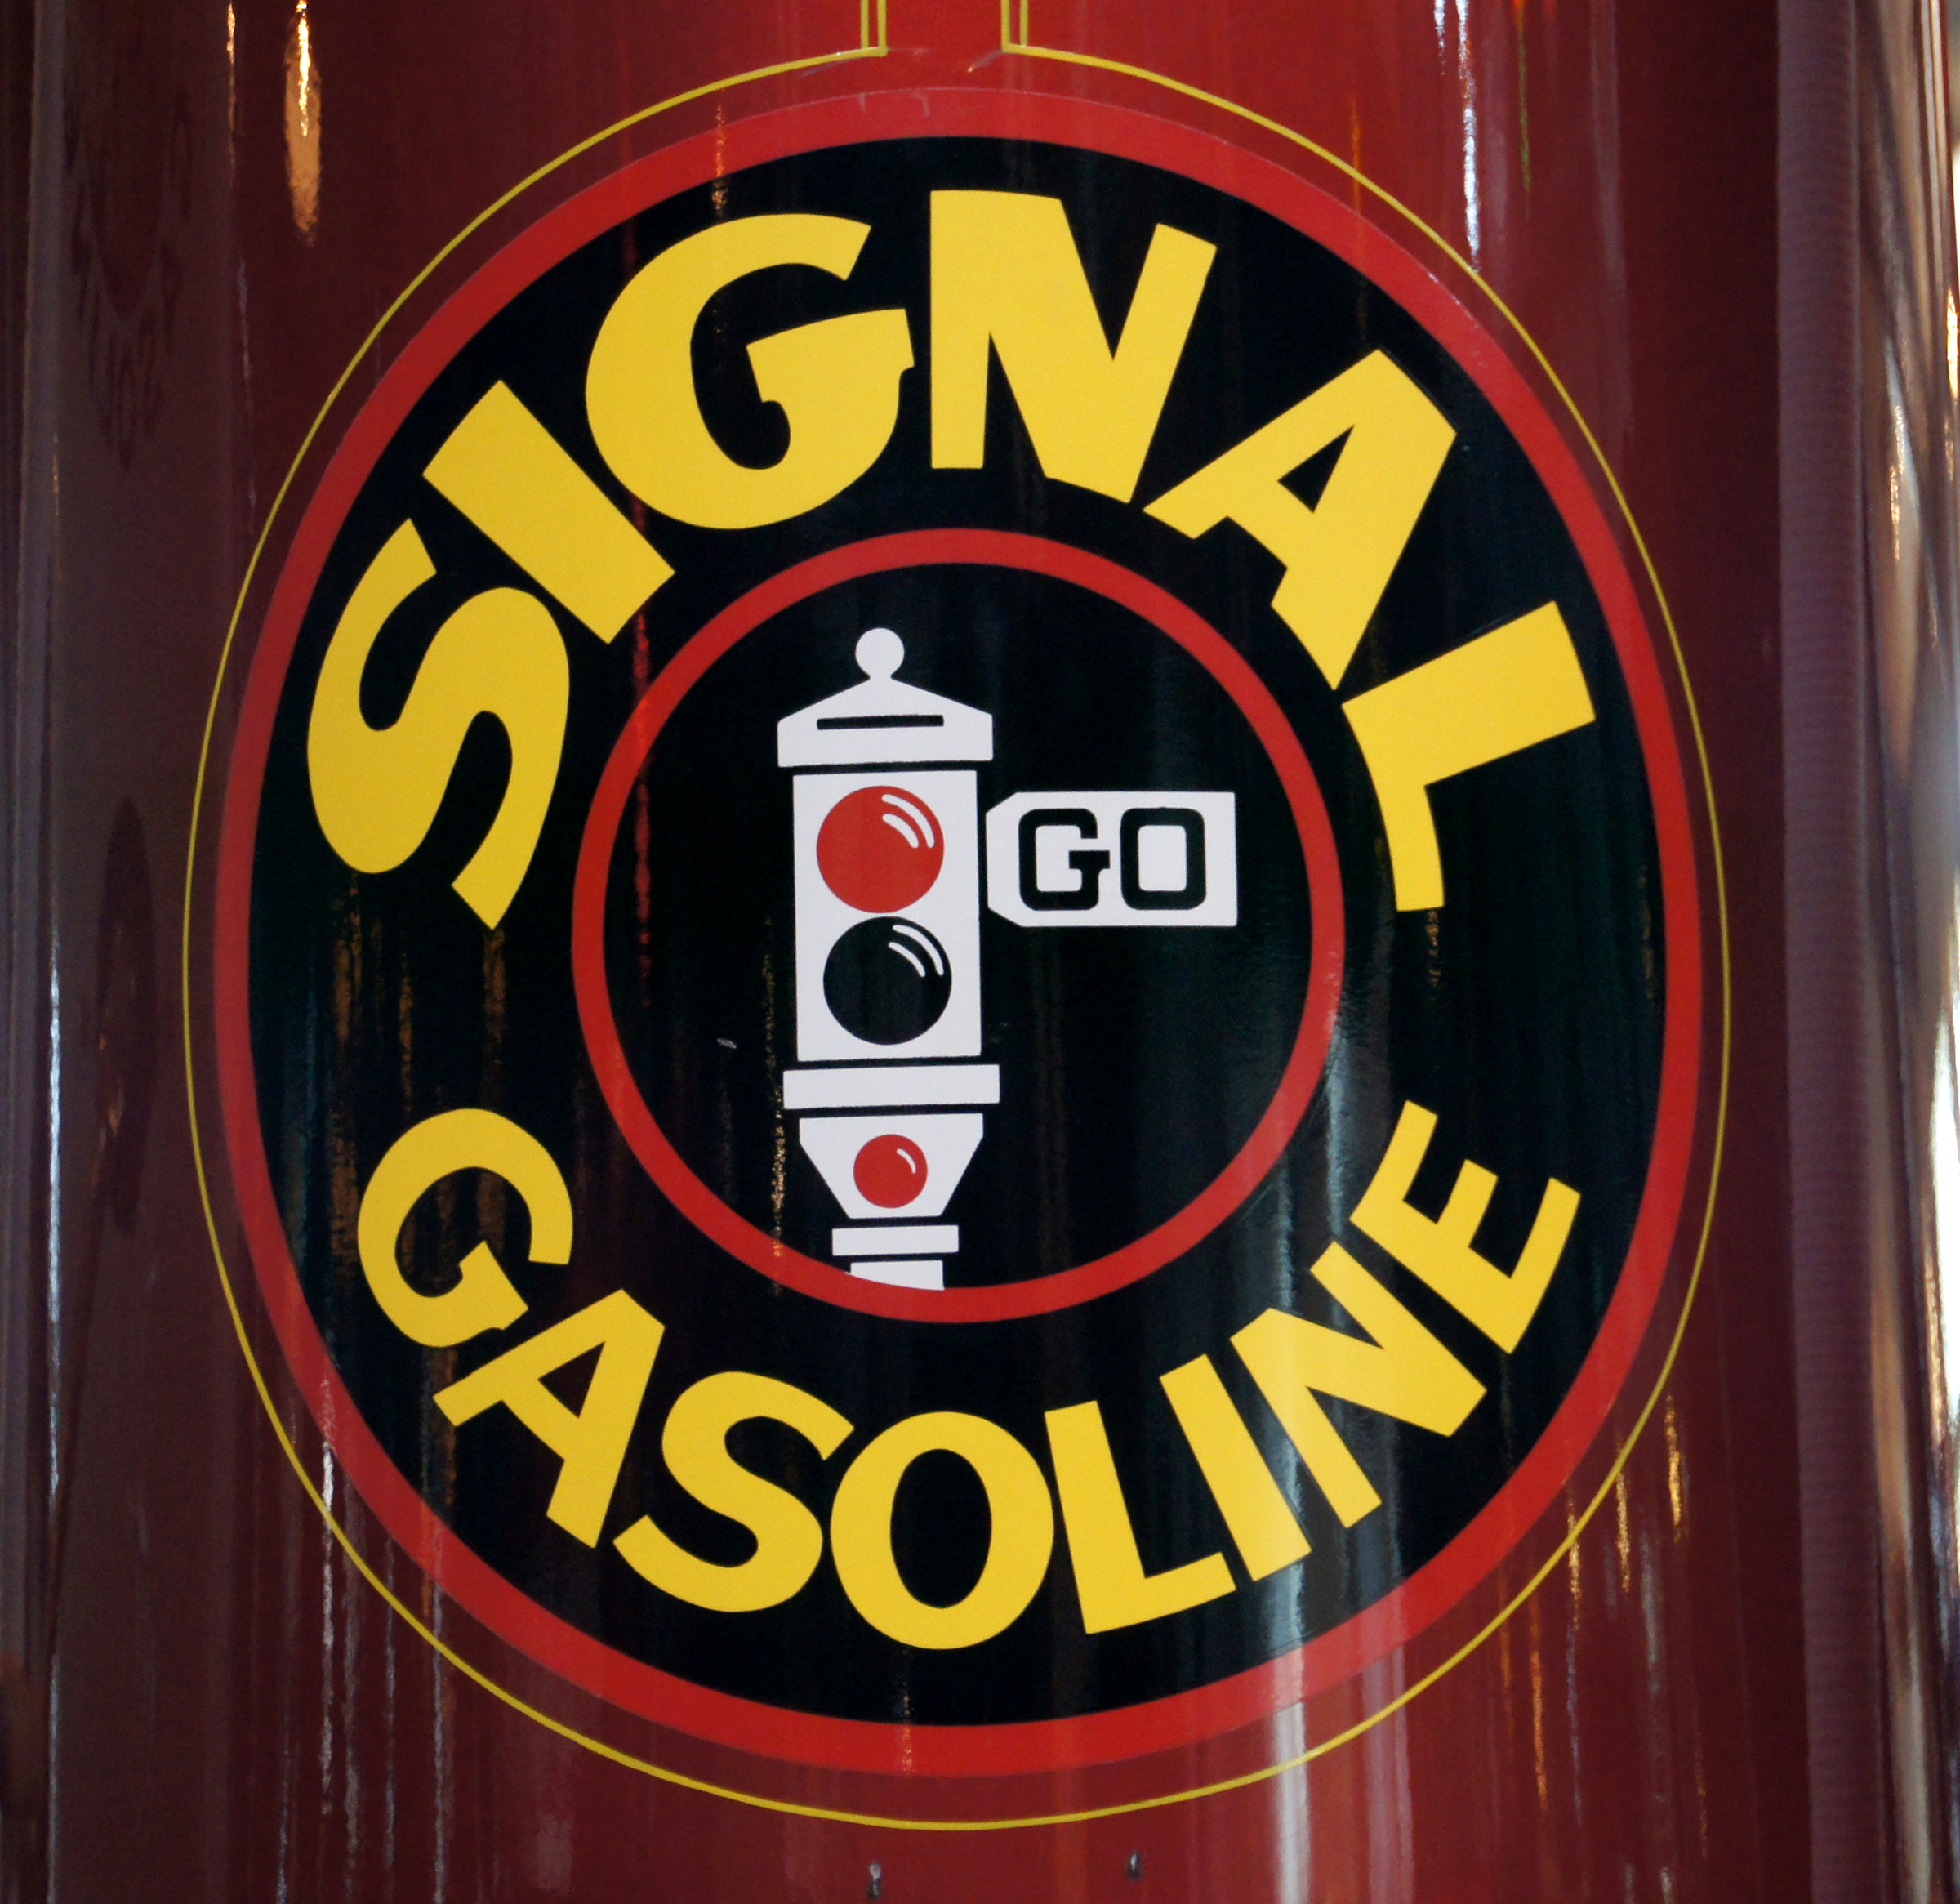
number, sign, red, museum, drink, signage, beer, neon sign, motor, liqueur, carshow, cardisplays, gaspumps, carmuseum, petrolpumps, americanluxarycars, shape, signalgasoline, petrolhead